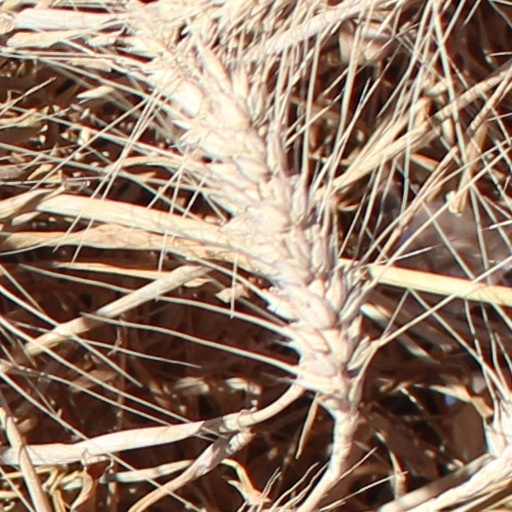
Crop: wheat